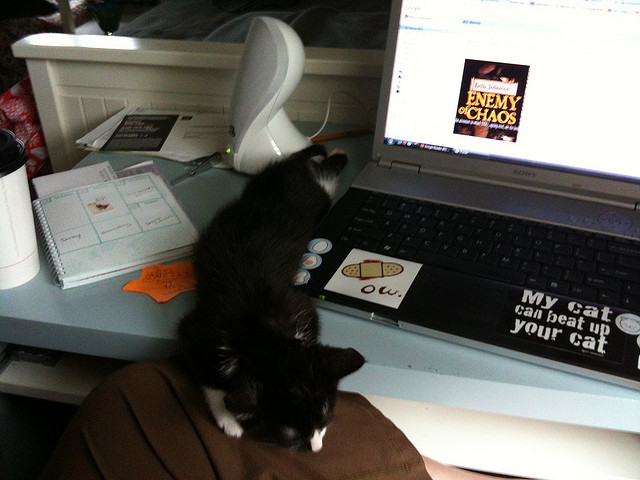
user: Given an image and a question. Answer the question in a short answer. Question: Which brand of laptop is shown in this picture? Short Answer:
assistant: sony